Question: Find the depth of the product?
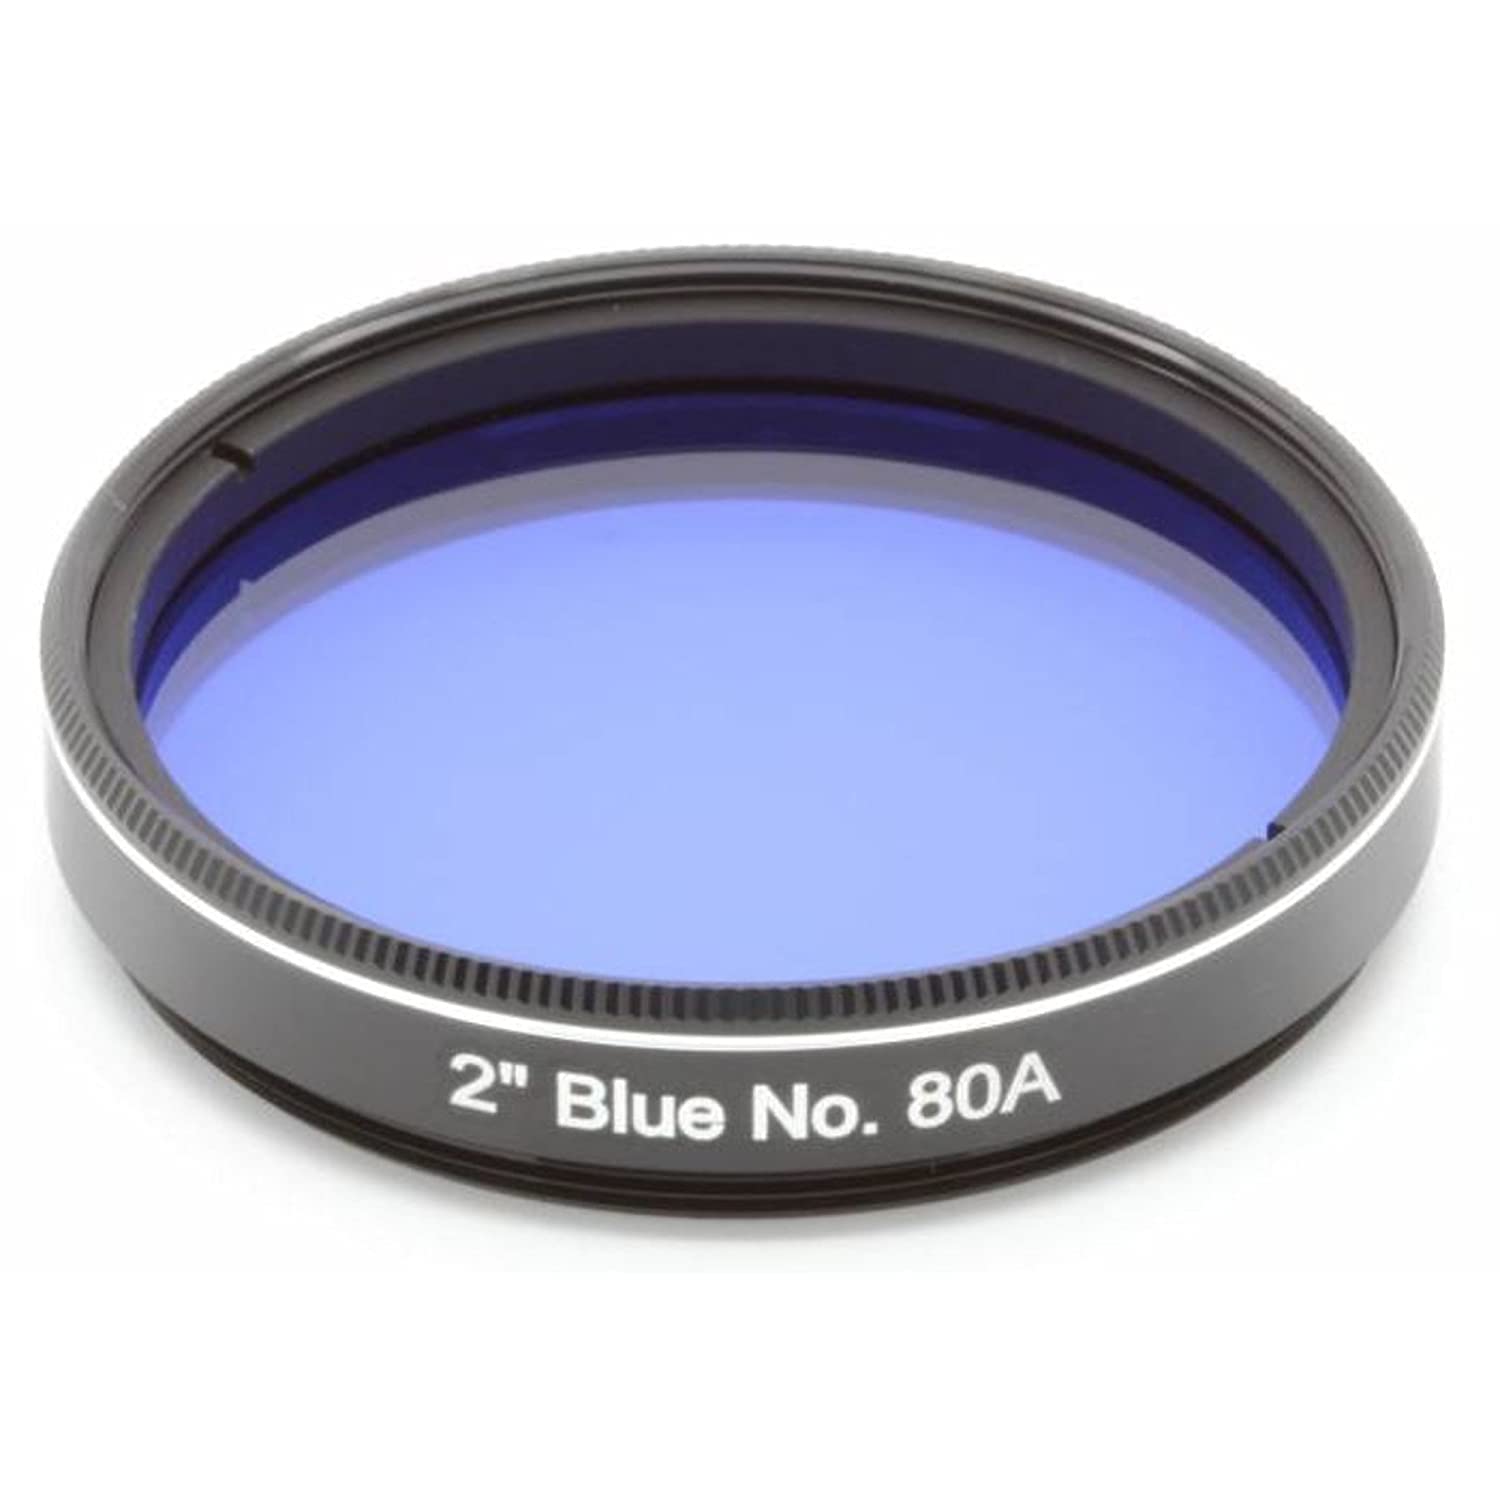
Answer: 2.0 inch